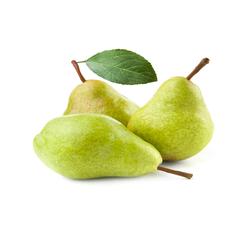
Label: Pear